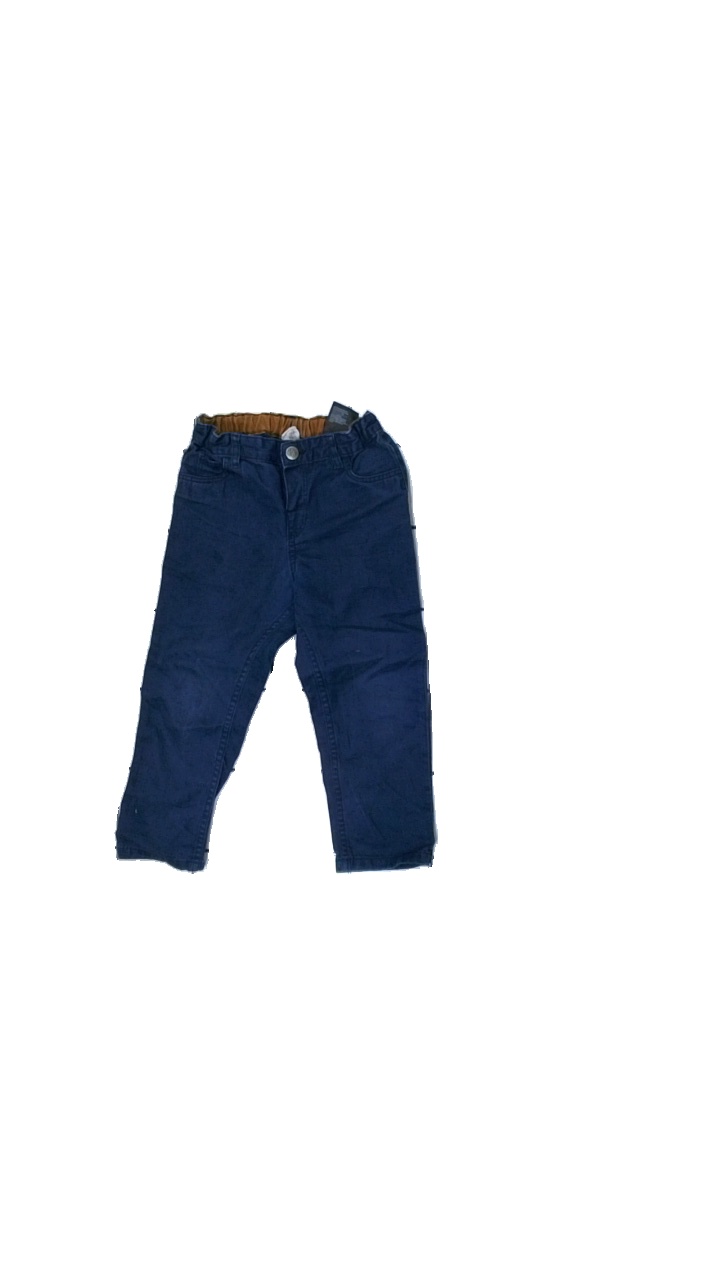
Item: Trousers (Children)
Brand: H&m
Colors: Blue
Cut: Regular
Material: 100% cotton
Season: All
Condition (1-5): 3
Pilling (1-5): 3
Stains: Minor
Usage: Export
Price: <50